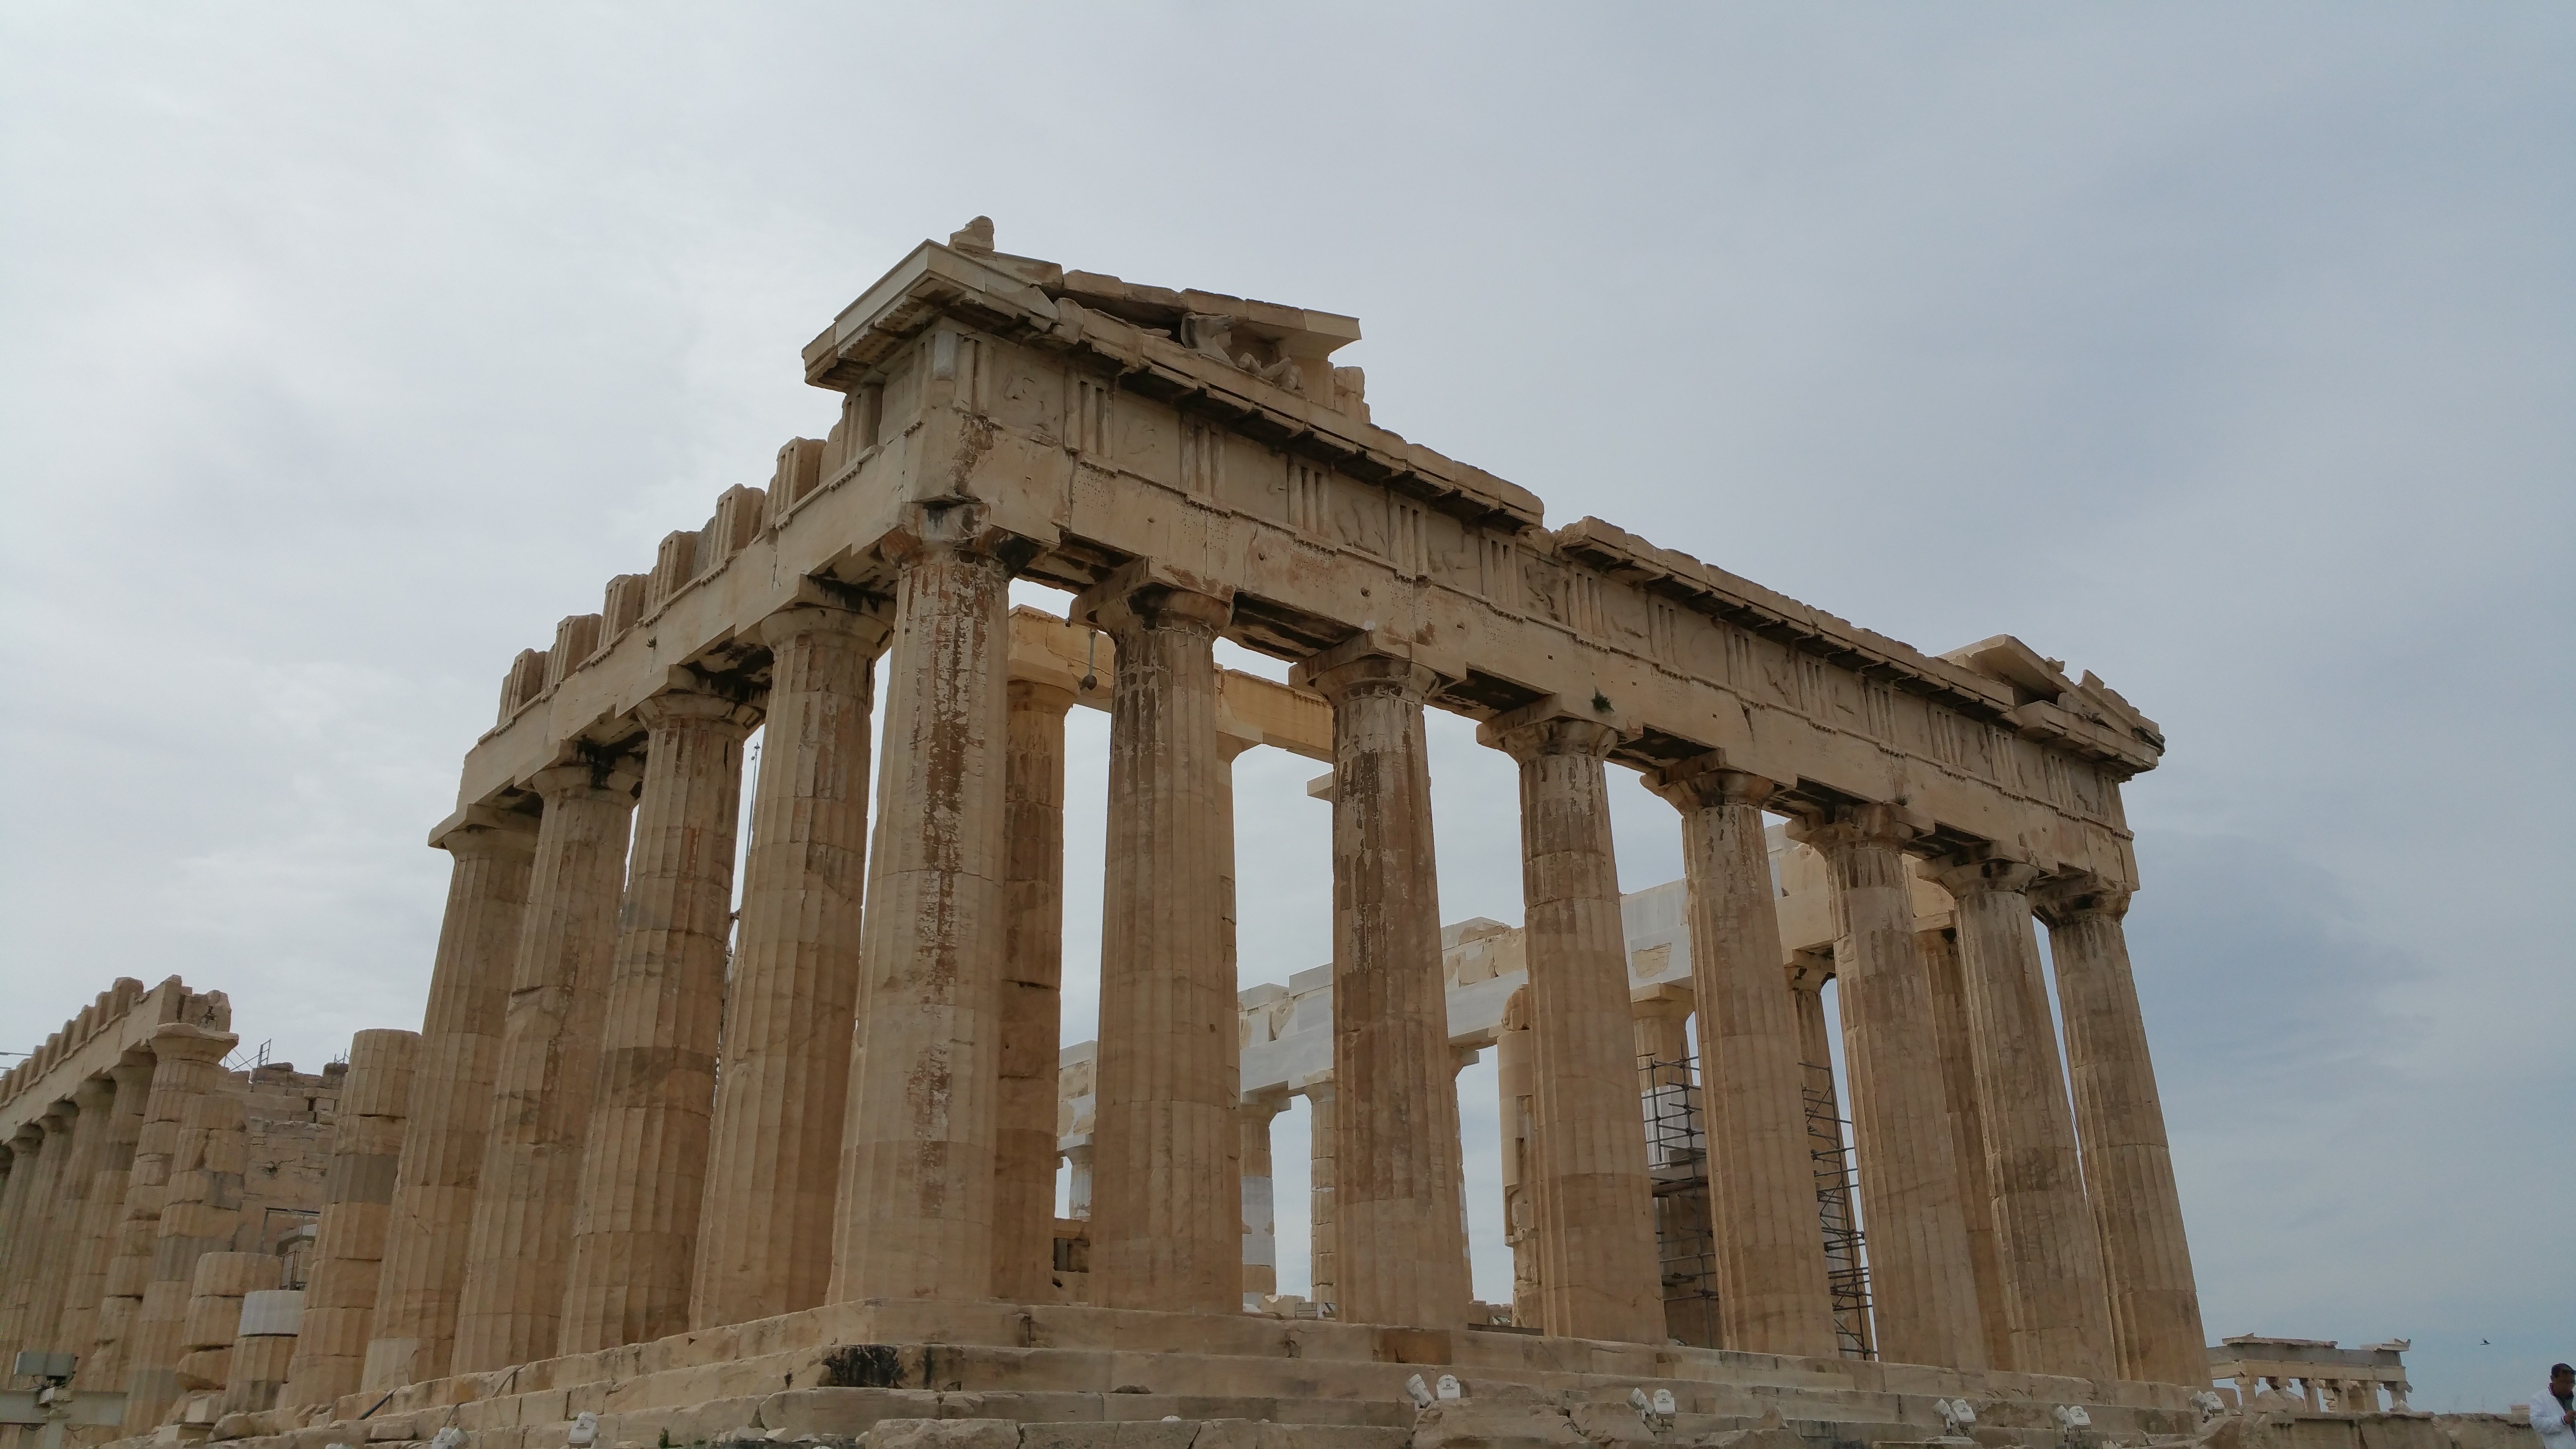
architecture, structure, building, monument, column, greek, ancient, landmark, fortification, tourism, place of worship, temple, ruins, greece, history, athens, acropolis, archaeological site, unesco world heritage site, roman temple, historic site, ancient history, egyptian temple, ancient roman architecture, ancient greek temple